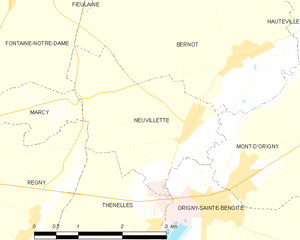
Carte des communes françaises: Neuvillette